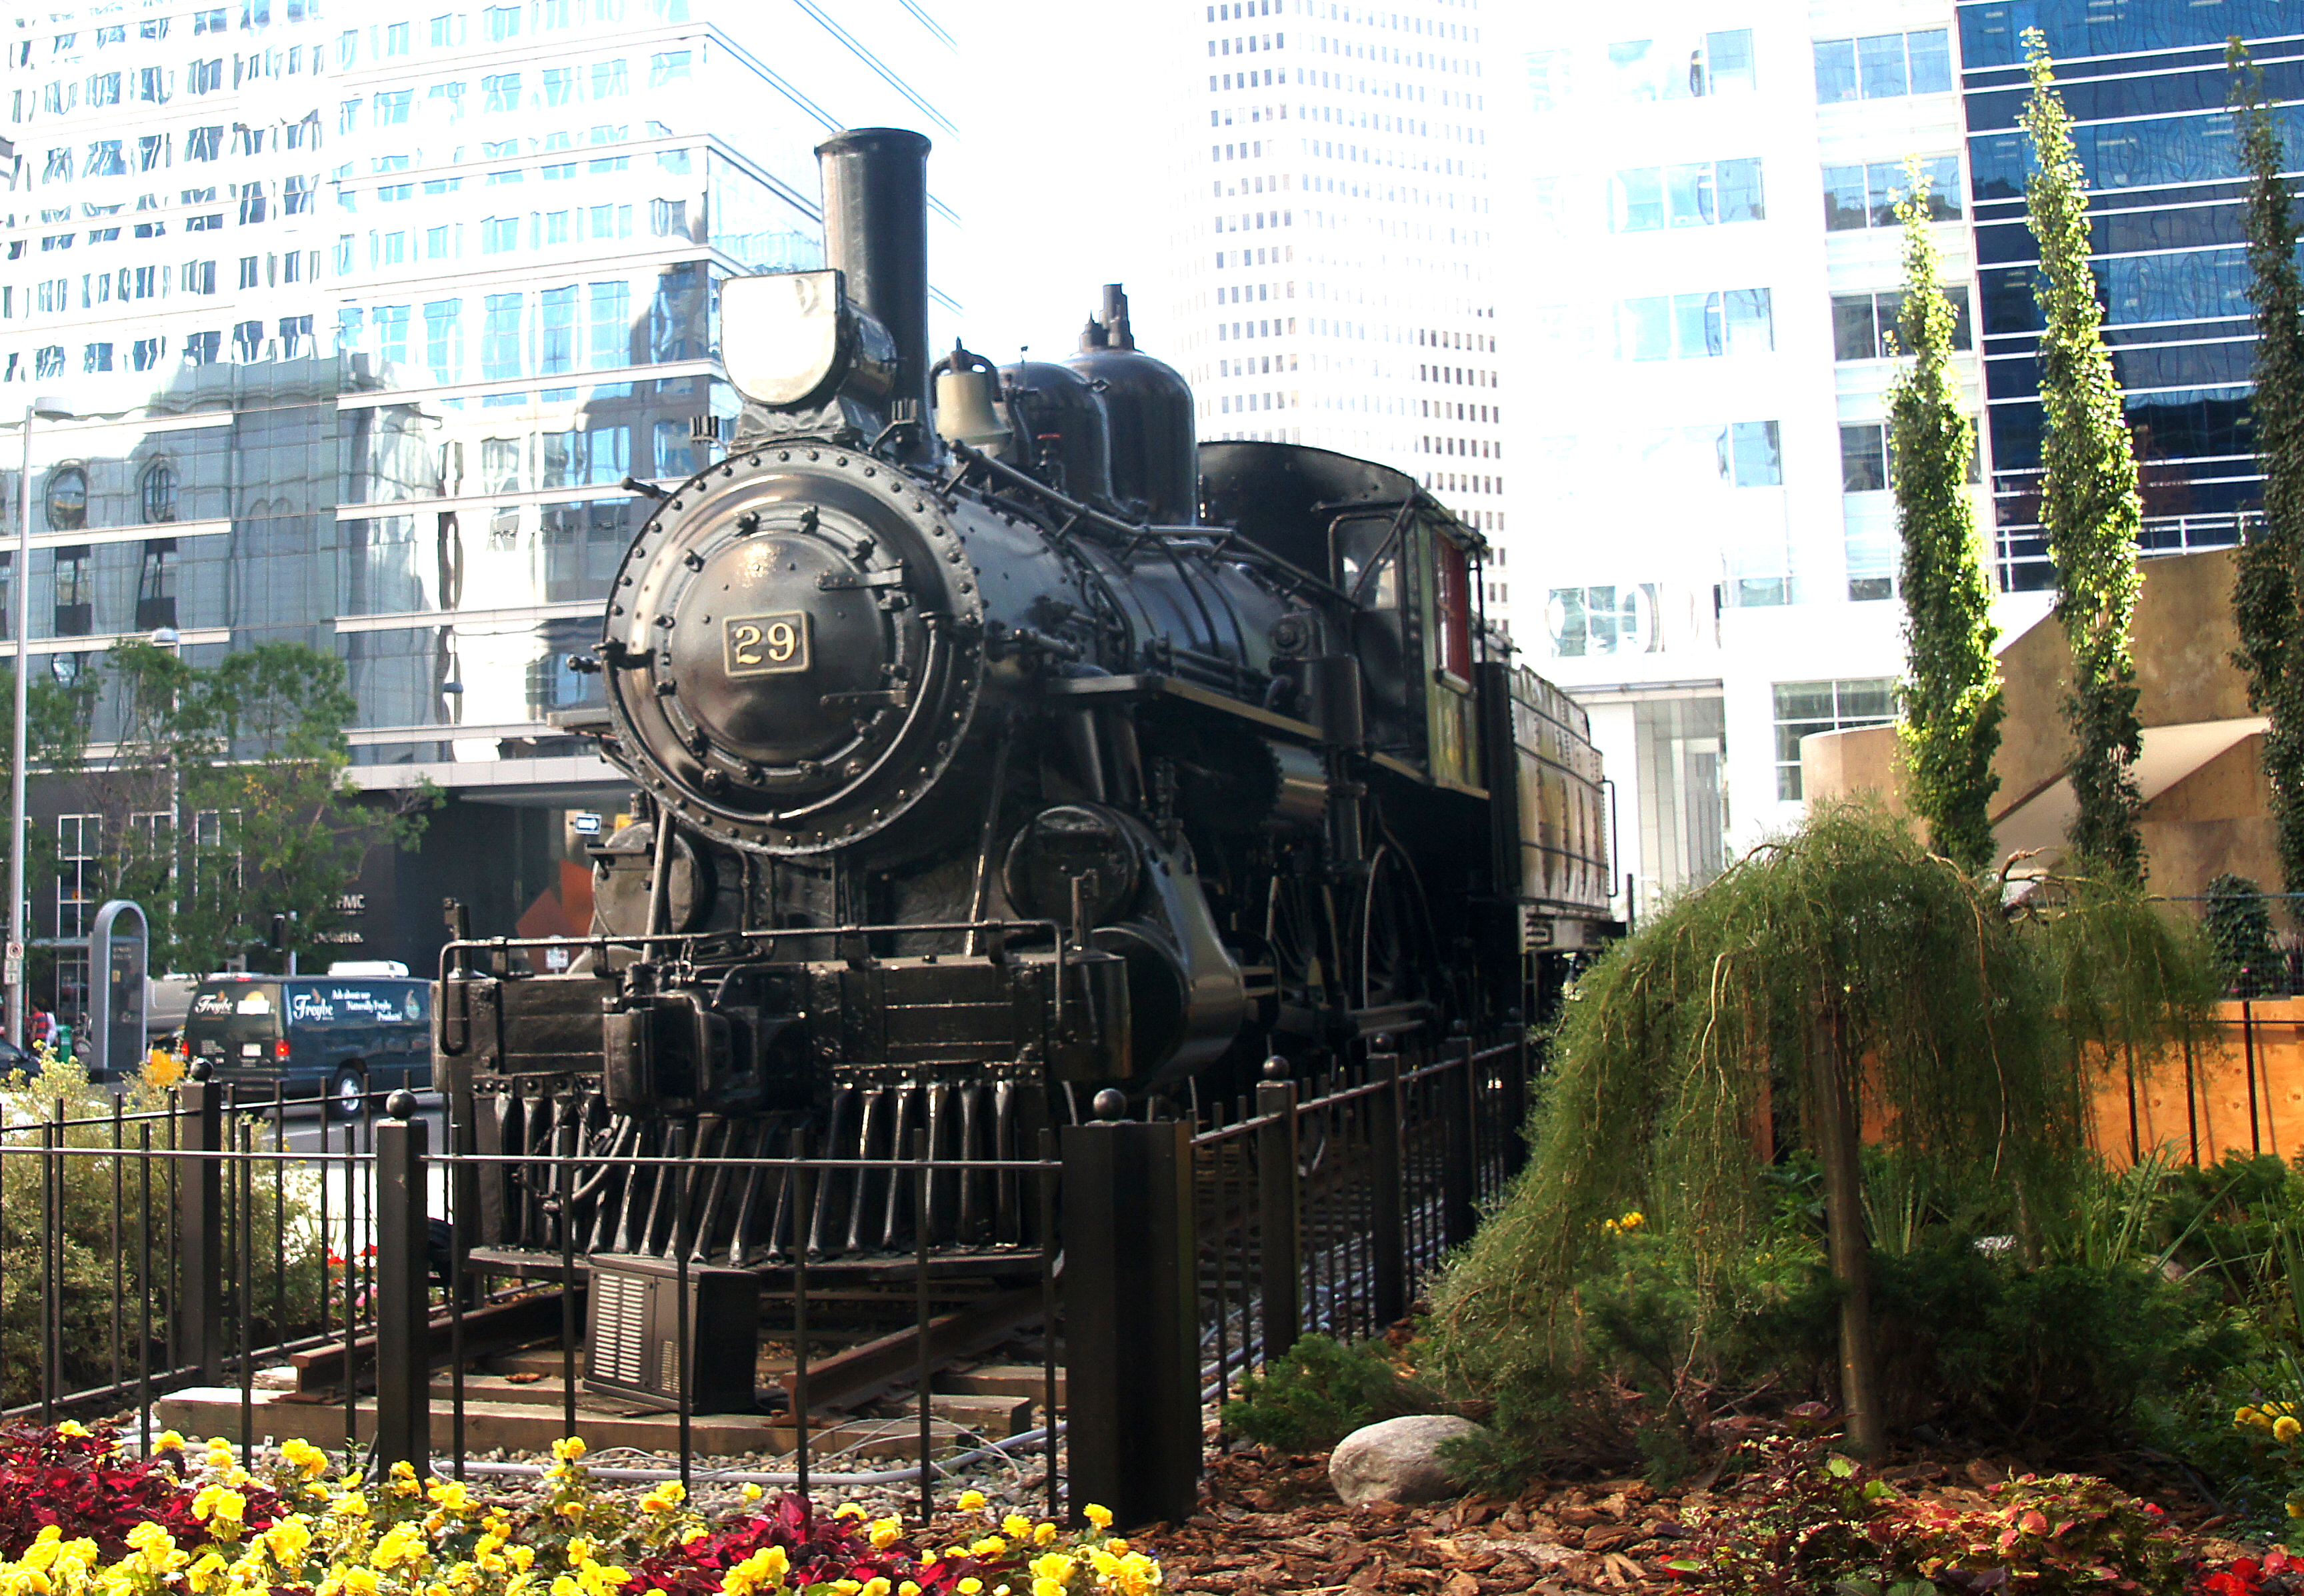
architecture, track, skyscraper, train, highrise, transport, vehicle, public transport, locomotive, canada, steam engine, glasswall, calgary, alberta, tallbuildings, sightseeingcalgary, bankershall, rail transport, rolling stock